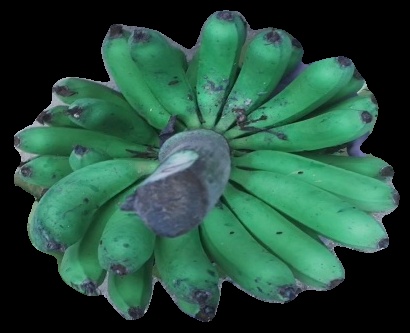
Variety: pachbale
Grade: grade3